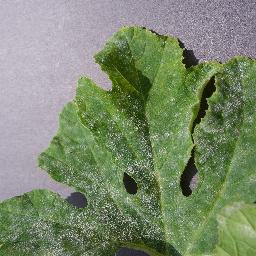
Label: Squash___Powdery_mildew